Narcyza Żmichowska

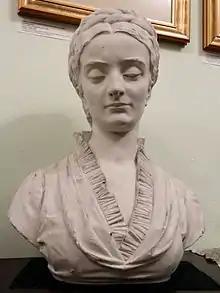
Narcyza Żmichowska by Władysław Radzikowski, bust at the Historical Museum of Kraków, 1880s

Her stay in France completely changed Żmichowska. She began to publicly express her radicalized views about women; dubbed by her bourgeois surroundings as "an excentric". She smoked cigars, which was prohibited to women. Her perfect knowledge of French enabled Narcyza to find new employment easily upon her return to occupied Poland. She became governess to four children of Stanisław Kisielecki at an estate near Łomża.